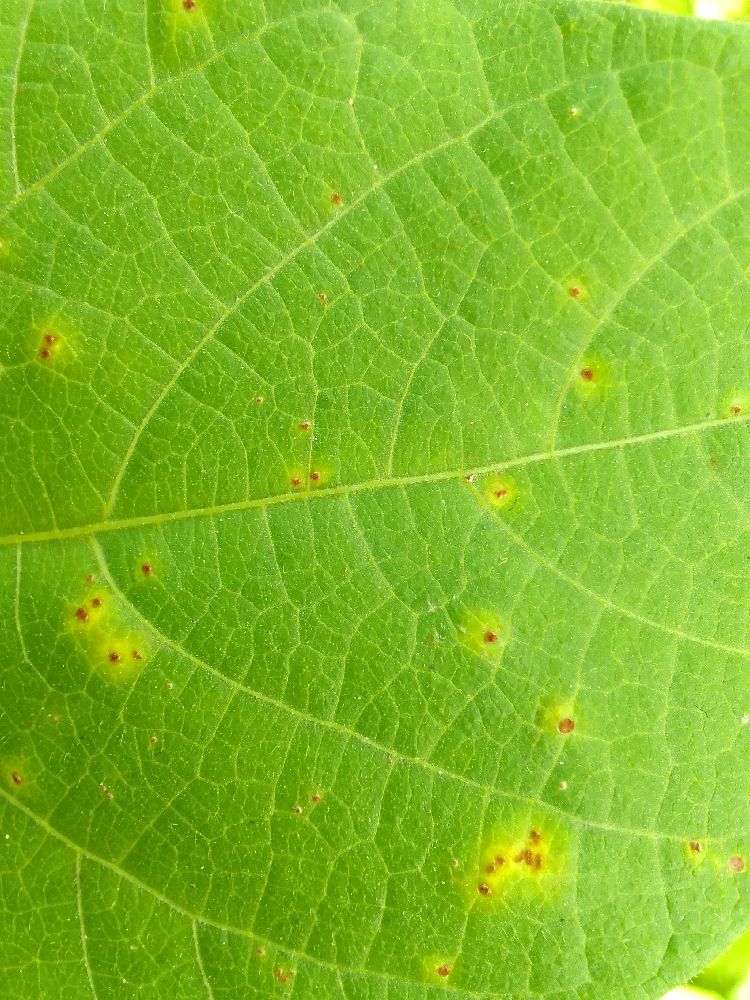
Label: rust